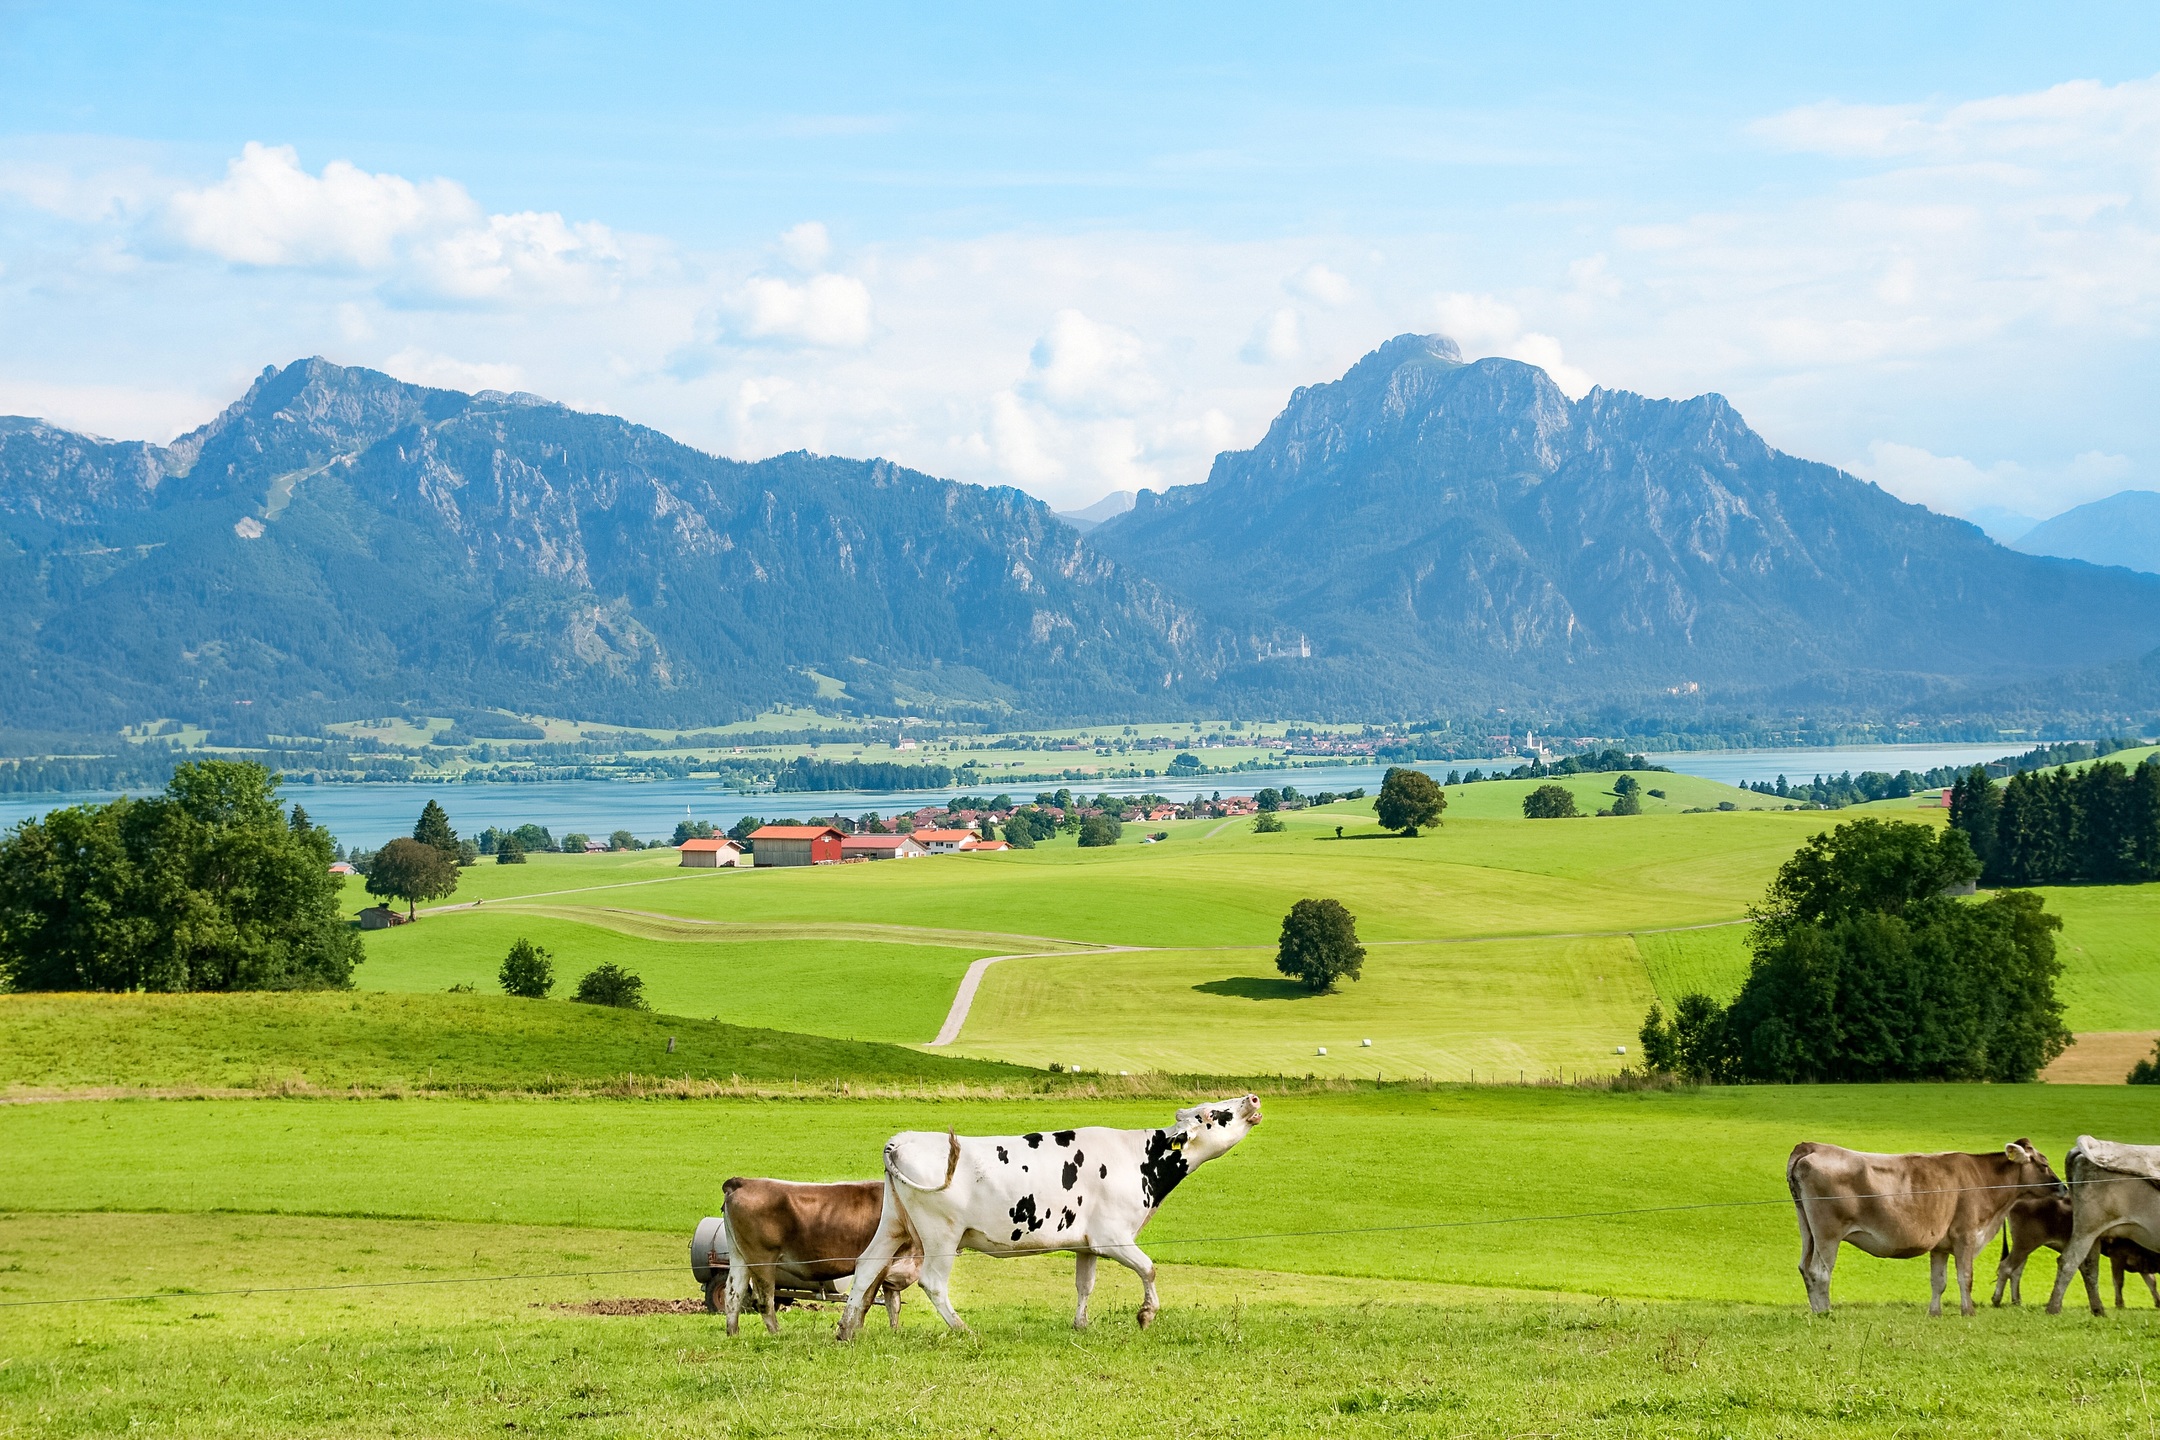
switzerland, grassland, pasture, natural landscape, dairy cow, grazing, green, natural environment, meadow, bovine, mountainous landforms, rural area, field, mountain range, sky, farm, mountain, grass, plain, landscape, ranch, highland, hill, livestock, alps, tree, prairie, hill station, herd, plateau, fell, wildlife, mount scenery